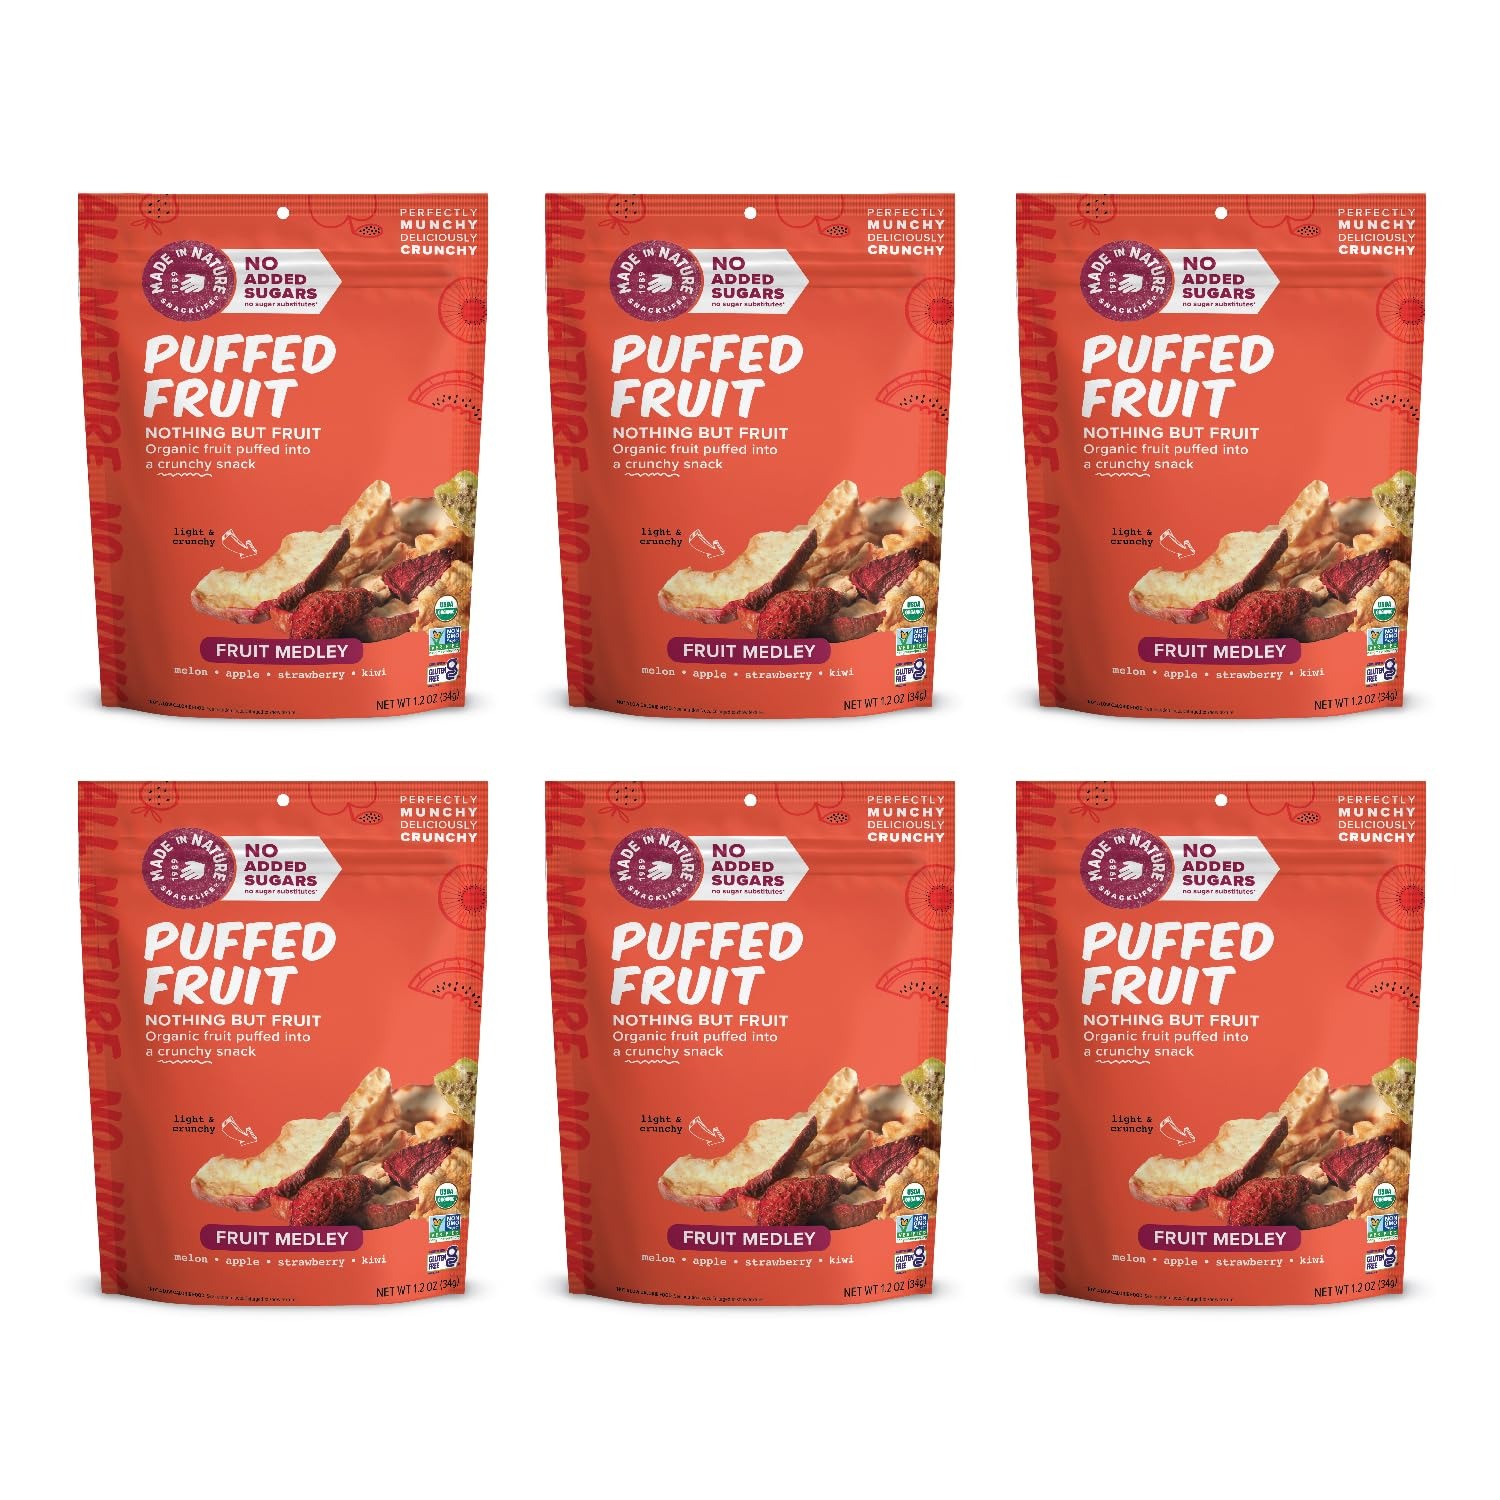
Item Name: Made In Nature Organic Puffed Fruit Medley, 1.2 Ounce (Pack of 6) – Fruit Variety Pack, Vegan Snack, Non-GMO, Gluten Free
Bullet Point 1: ORGANIC DRIED PUFFED FRUIT: Includes (6) 1.2 oz bags of Made in Nature Organic Dried Puffed Fruit with Melon, Apples, Peaches, and Kiwis. That’s it, the entire ingredient list.
Bullet Point 2: NATURALLY CRISPY & DELICIOUS: These naturally sweet bites of fruit deliciousness are dried and puffed to perfection! Sprinkle on top of your yogurt or smoothie, favorite salad or soup, add to your oatmeal, or eat it straight out of the bag.
Bullet Point 3: LIKE FREEZE-DRIED FRUIT BUT BETTER: Puffed Fruit are made similarly except they are partially dried before the final freeze-drying step. This allows sugars and starches to concentrate, letting them hold onto more flavor. With only 120 calories per serving, they make the perfect anytime snack.
Bullet Point 4: AIRIER BITE: Our Puffed Fruits are crunchier and not as powdery in texture as compared to freeze-dried. They are certified Organic, Gluten Free, Non GMO, and Kosher.
Bullet Point 5: At Made In Nature we make snacks for every single craving – whether you’ve got a sweet tooth, a hankering for something salty, or need a nutritious pick-me-up. Fuel your body and your taste buds with natural, irresistible snacks.
Product Description: Some people say snacks are no laughing matter. They think food is only meant to nourish, not amuse. Well, they can go ahead and keep on strolling down Serious Street because we believe nature has what it takes to make you smile so big, you laugh for no reason. Enter: our Organic Mangoes. Ripened in the hot tropical sun, these tender strips of mango serve up a healthy burst of fresh flavor and comic relief from the standard day-to-day. But our mango quality? That we don’t take lightly. Only the finest, juiciest fruits will do, and we are not joking around. Seriously.
Value: 7.2
Unit: Ounce

Price: 17.99